Rundling

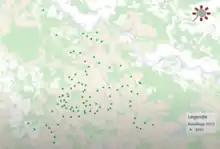
The locations of all remaining "Rundlinge".

There are no contemporary historical records of the founding of these circular villages, but a consensus has arisen in recent decades that they were founded in the 12th century, on land that had not been previously cultivated, probably because of its essentially low lying boggy nature, its tendency to be flooded and the relative poverty of its sandy soil. The current leading theory is that of Professor Dr Wolfgang Meibeyer, who believes that all the "Rundlinge" were developed at more or less the same time in the 12th century, to a model developed by the then Germanic nobility as suitable for small groups of mainly Slavic farm-settlers. Whether these settlers were there by choice, by conquest or by forced settlement is no longer known. It does seem to have happened without much bloodshed, and the following centuries showed a living together of Germans and Slavs. This eventually led to an assimilation and eventual disappearance of the Slavs as a separate ethnic group with their own language, Wendish ("Wendisch") or Polabian ("dravänopolabisch"), which is the language used for the majority of the "Rundling" names, and still to this day for certain unusual features of local rural architecture and land-use.